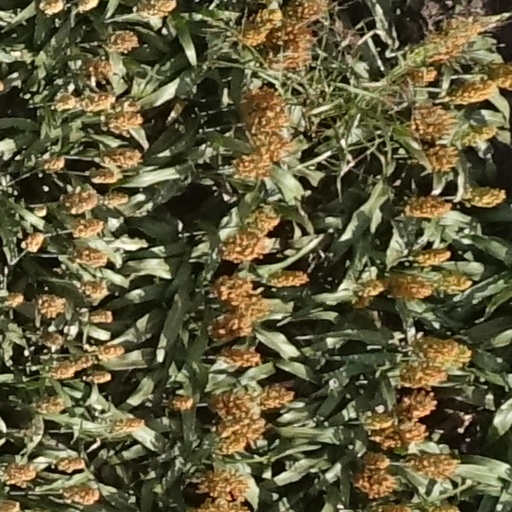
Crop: sorghum